Shimla

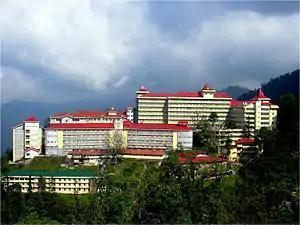
Indira Gandhi Medical College and Hospital, the largest Hospital of the state located in Snowdown, Shimla

The city is a Zone IV (High Damage Risk Zone) per the Earthquake hazard zoning of India. Weak construction techniques and an increasing population pose a serious threat to the already earthquake prone region. There are no water bodies near the main city and the closest river, the Sutlej, is about away. Other rivers that flow through the Shimla district, although further from the city, are the Giri, and Pabbar (both tributaries of Yamuna).